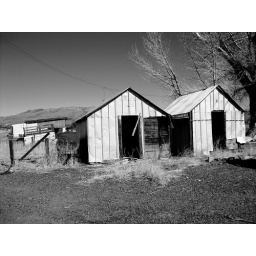
This was down the street a ways from my Aunt and Uncles house in Carson City, Nevada.